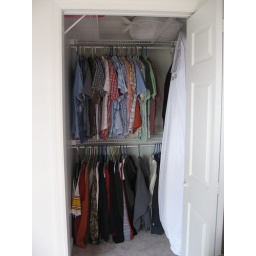
Big closet in the second 2nd floor bedroom